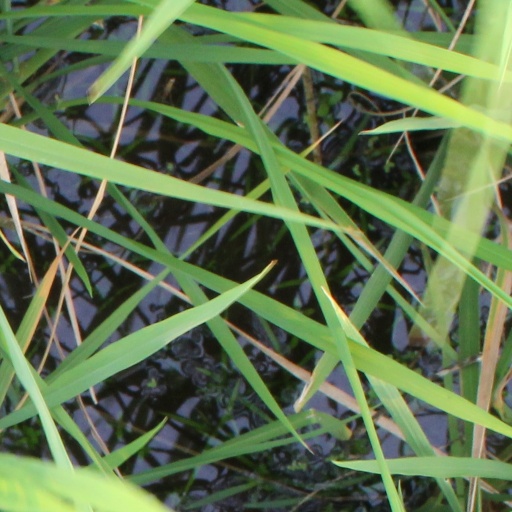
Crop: rice